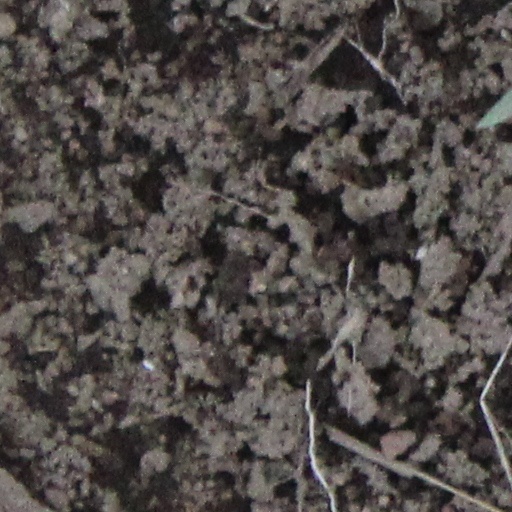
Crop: wheat